Thomas P. Bostick

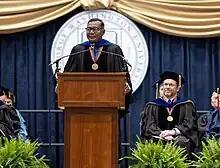
2023 GWU SEAS Graduation Remarks

On February 12, 2021, Bostick was appointed to the Congressionally-mandated Commission on the Naming of Items of the Department of Defense that Commemorate the Confederate States of America or Any Person Who Served Voluntarily with the Confederate States of America.